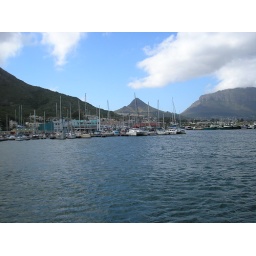
The pointy mountain is Signal Mountain in the back ground